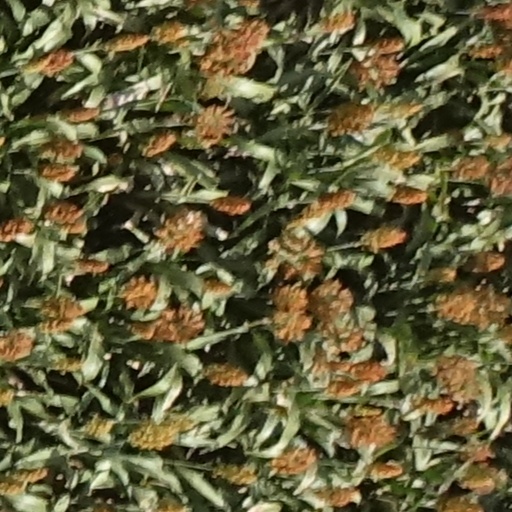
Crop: sorghum